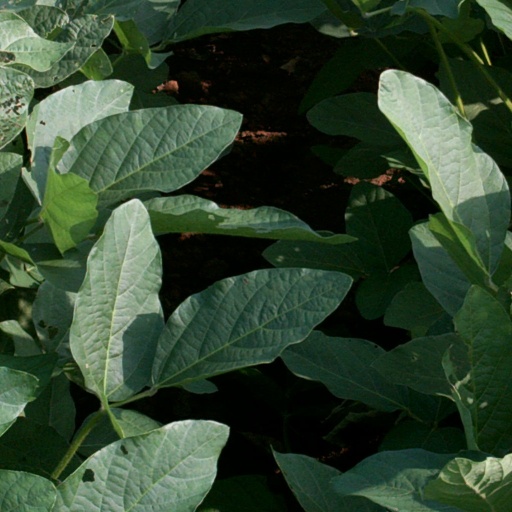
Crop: soybean